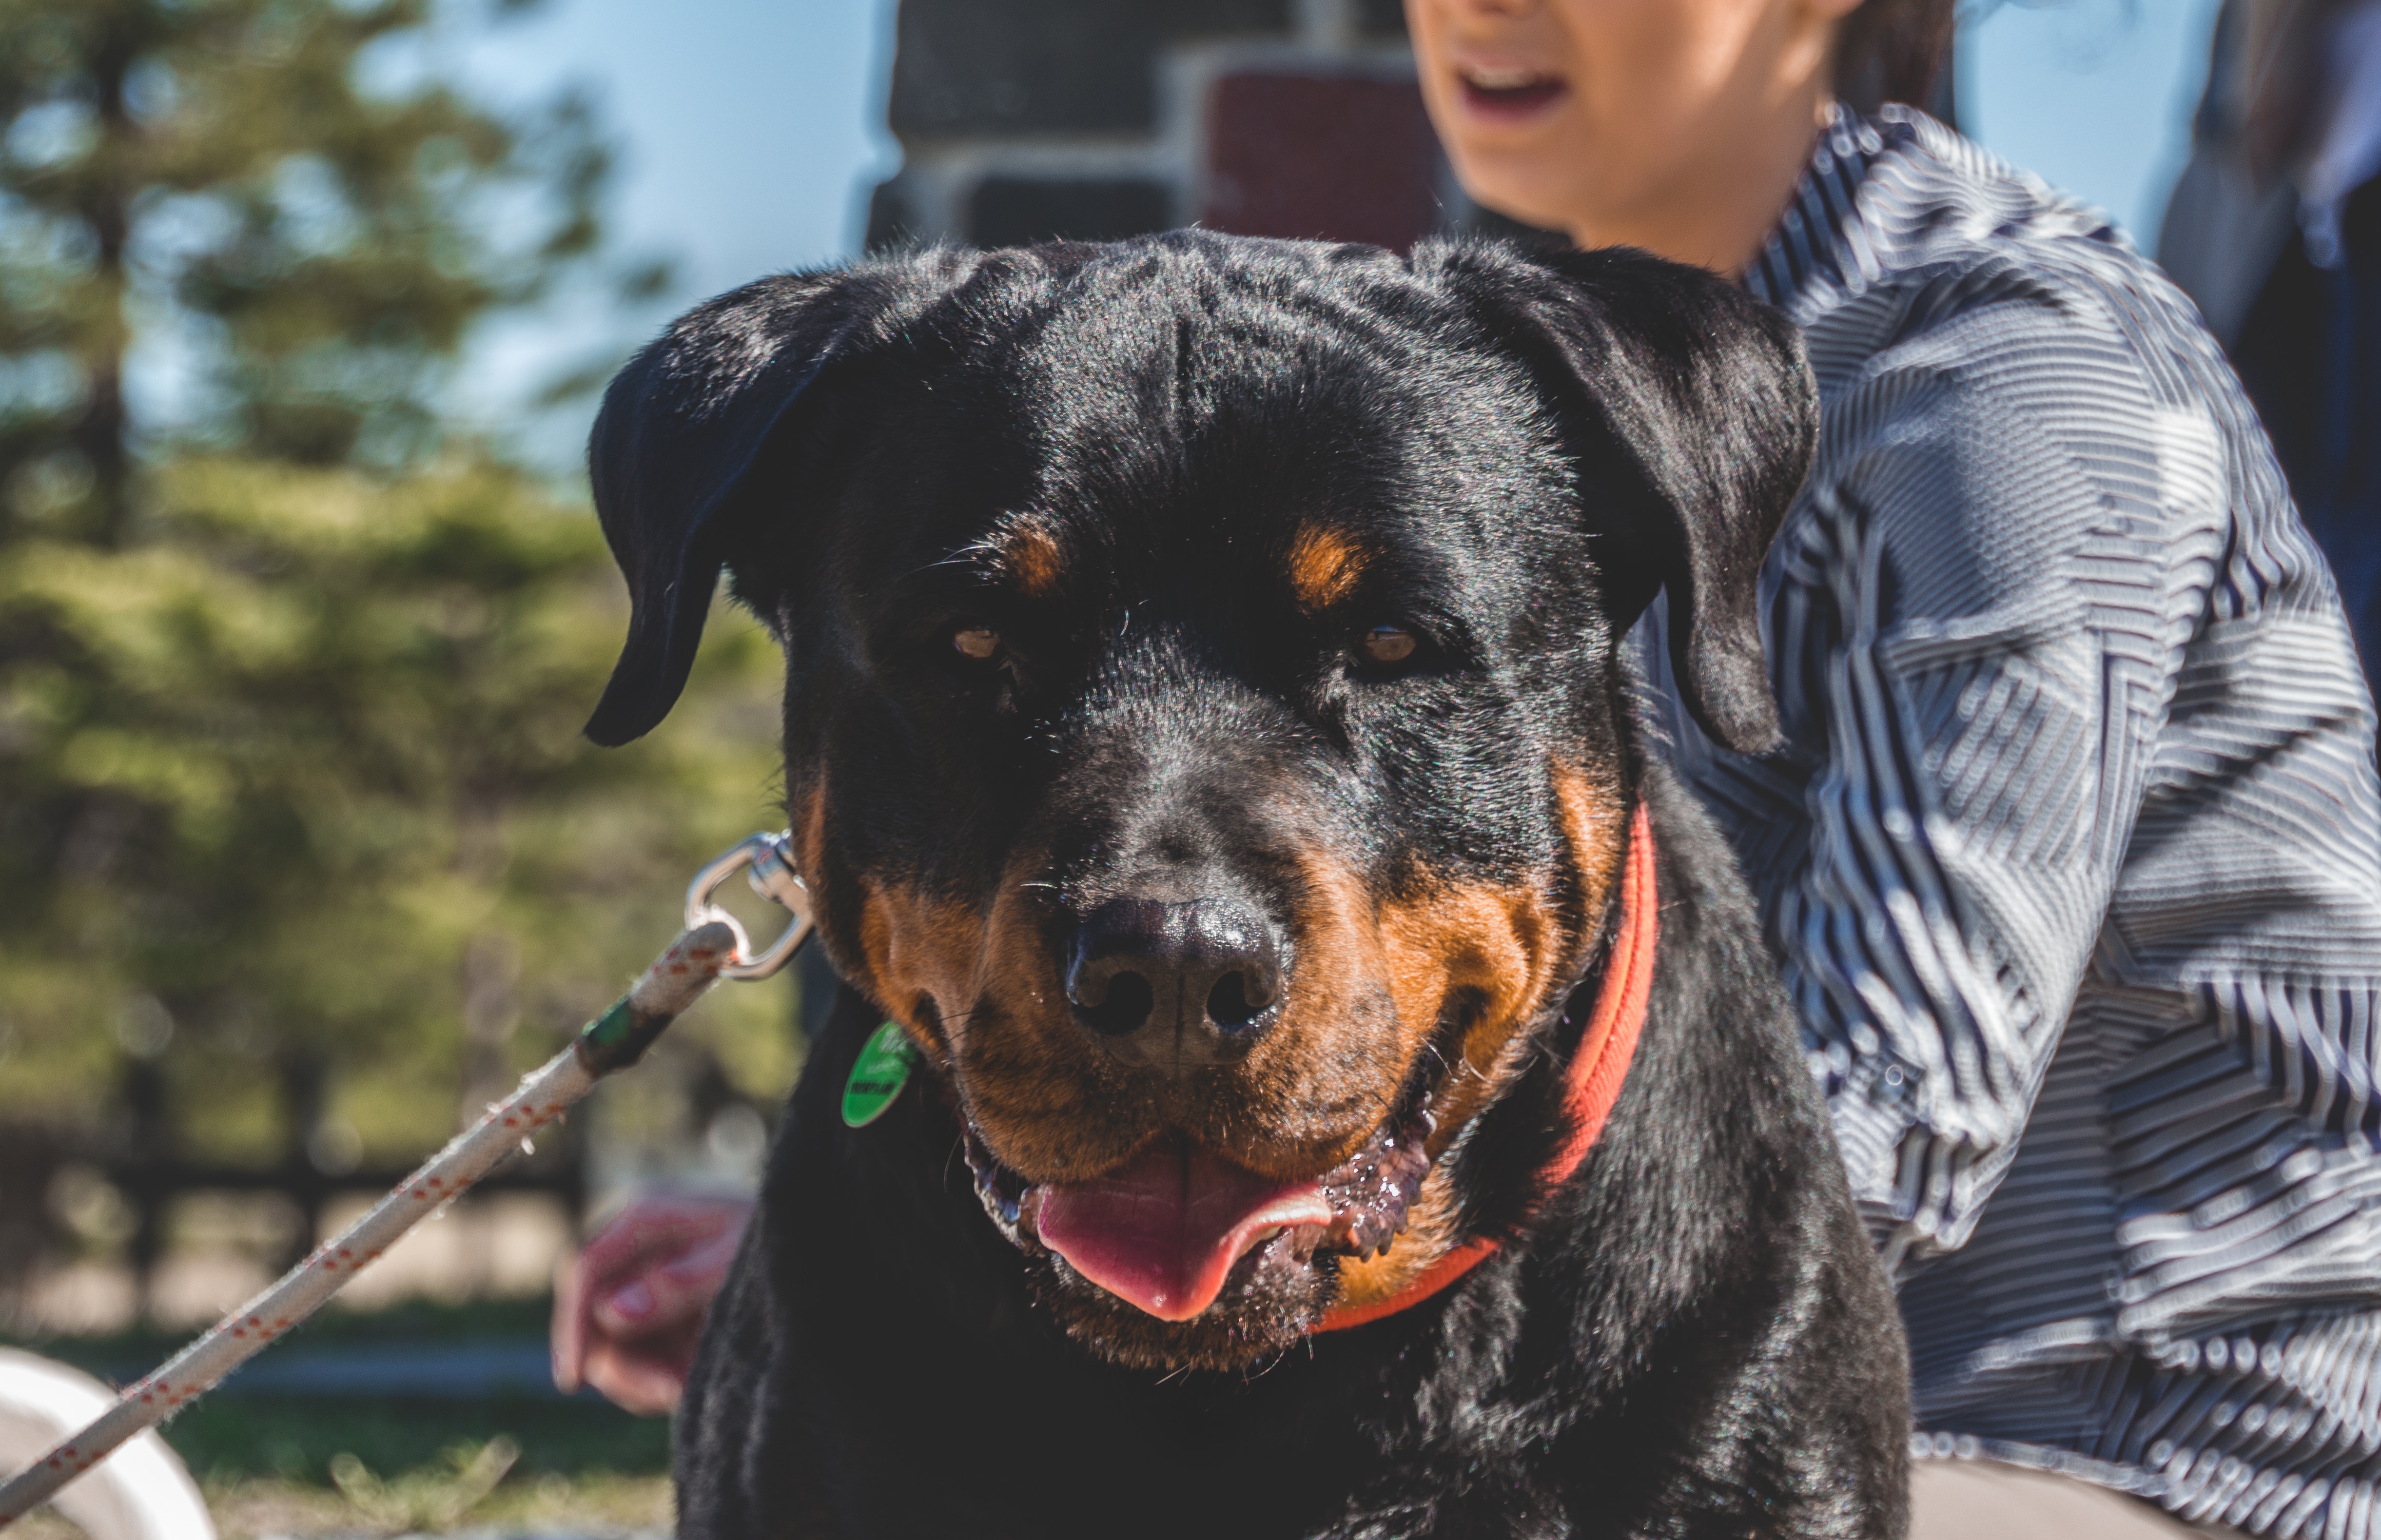
dog, vertebrate, dog breed, canidae, mammal, rottweiler, carnivore, working dog, snout, hunting dog, sporting group, guard dog, austrian black and tan hound, Molosser